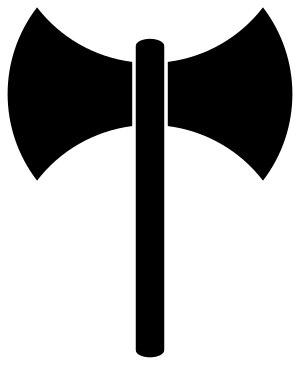
Le labrys est une hache à double tranchant, dont le symbole fut utilisé par diverses cultures depuis au moins l'âge du bronze.
Le féminisme lesbien est un mouvement militant et une perspective critique dont l'influence se fait sentir durant les années 1970 et le début des années 1980 surtout en Amérique du Nord et en Europe de l'Ouest. Le mouvement encourage les femmes à diriger leur énergie en direction des femmes plutôt que des hommes, et présente souvent le choix lesbien comme une conséquence politique d'une posture féministe. Il constitue un pan du féminisme tenant compte de l'oppression spécifique des lesbiennes prônant parfois un séparatisme lesbien conçu comme féminisme radical.
Les symboles LGBT sont un ensemble de symboles adopté par les lesbiennes, gays, bisexuels et transgenres comme des éléments d'auto-identification, censés démontrer l'unité, la fierté et les valeurs partagées par ces personnes.